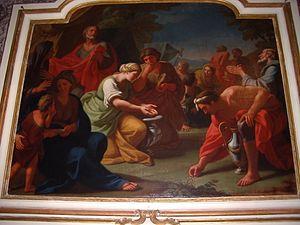
La cathédrale de Cagli est le dôme de la ville de Cagli, dans la Province de Pesaro et d'Urbino, dans la région des Marches.
Gaetano Lapis est un peintre italien de la période baroque tardive.